Saint Catherine Church of Loix

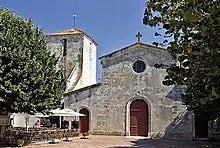
Facade before the restoration of 2008

The first is a model frigate suspended from the vault of the nave dating from the late 18th or early 19th century. It is built in three-masted squares and is equipped with 44 cannons on two sides. Its prow is endowed with a character in republican colors and its hull made on slats. It is made of polychrome wood.